Anna Kuznetsova

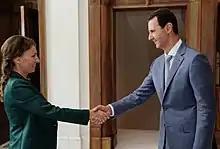
Kuznetsova with President of Syria Bashar al-Assad in 2019.

In January 2017, Kuznetsova took part in the highly publicised seizure of ten foster children from the Moscow Del Family. This began after a statement from a kindergarten teacher who saw bruises on the body of one of the children, later establishing that in fact the children had HIV. After studying the circumstances of the case, the commission of psychologists of the center for social support of the city Zelenograd made a decision to stop any further foster children to stay with that family. This was supported by the head of the Moscow Department of Labour and Social Protection.